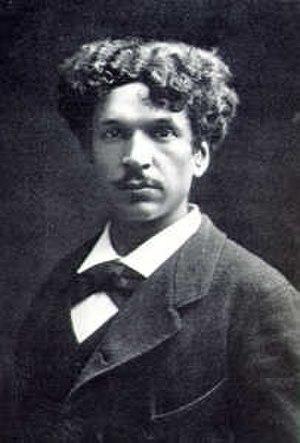
Charles Cros, né le 1ᵉʳ octobre 1842 à Fabrezan et mort le 9 août 1888 dans le 6ᵉ arrondissement de Paris, est un poète et inventeur français.